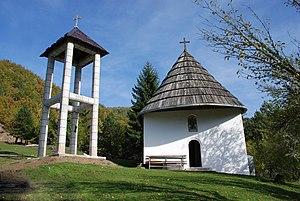
Hercegovačka Goleša est un village de Serbie situé dans la municipalité de Priboj, district de Zlatibor. Au recensement de 2011, il comptait 289 habitants.
Cet article recense les monuments culturels du district de Zlatibor en Serbie.
Les monuments culturels protégés constituent une catégorie de monuments de Serbie inscrits sur une liste de monuments bénéficiant de la protection de l'État. Il s'agit d'une troisième catégorie de monuments protégés classés, par leur importance, après les monuments culturels d'importance exceptionnelle et les monuments culturels de grande importance.